Ranson, West Virginia

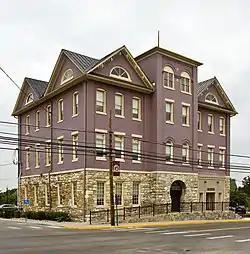
Ranson City Hall WV1

Ranson is governed by a mayor, recorder, and five-member city council, who each serve four-year staggered terms. The city employs a city manager who is appointed by council to serve as the administrative head of government. The city is a fully functioning government, with the Ranson Police Department providing 24-hour-per-day, 7-day-per-week protection to the city's citizens. City Hall is staffed with a Planning and Zoning department, Public Works department, Finance department, and Legal department to carry out the functions of government and provide services to the residents of the city. Two volunteer fire departments, Independent Fire Company and Citizens Fire Company, serve the city and provide it with fire protection. Additionally, the city has its own municipal court system.